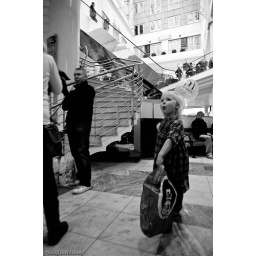
SMC Pentax-DA 15mm f4 ltd on the Pentax K-7. Turned black and white in light room.